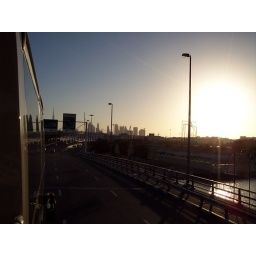
About to cross the bridge over the Dubai Creek